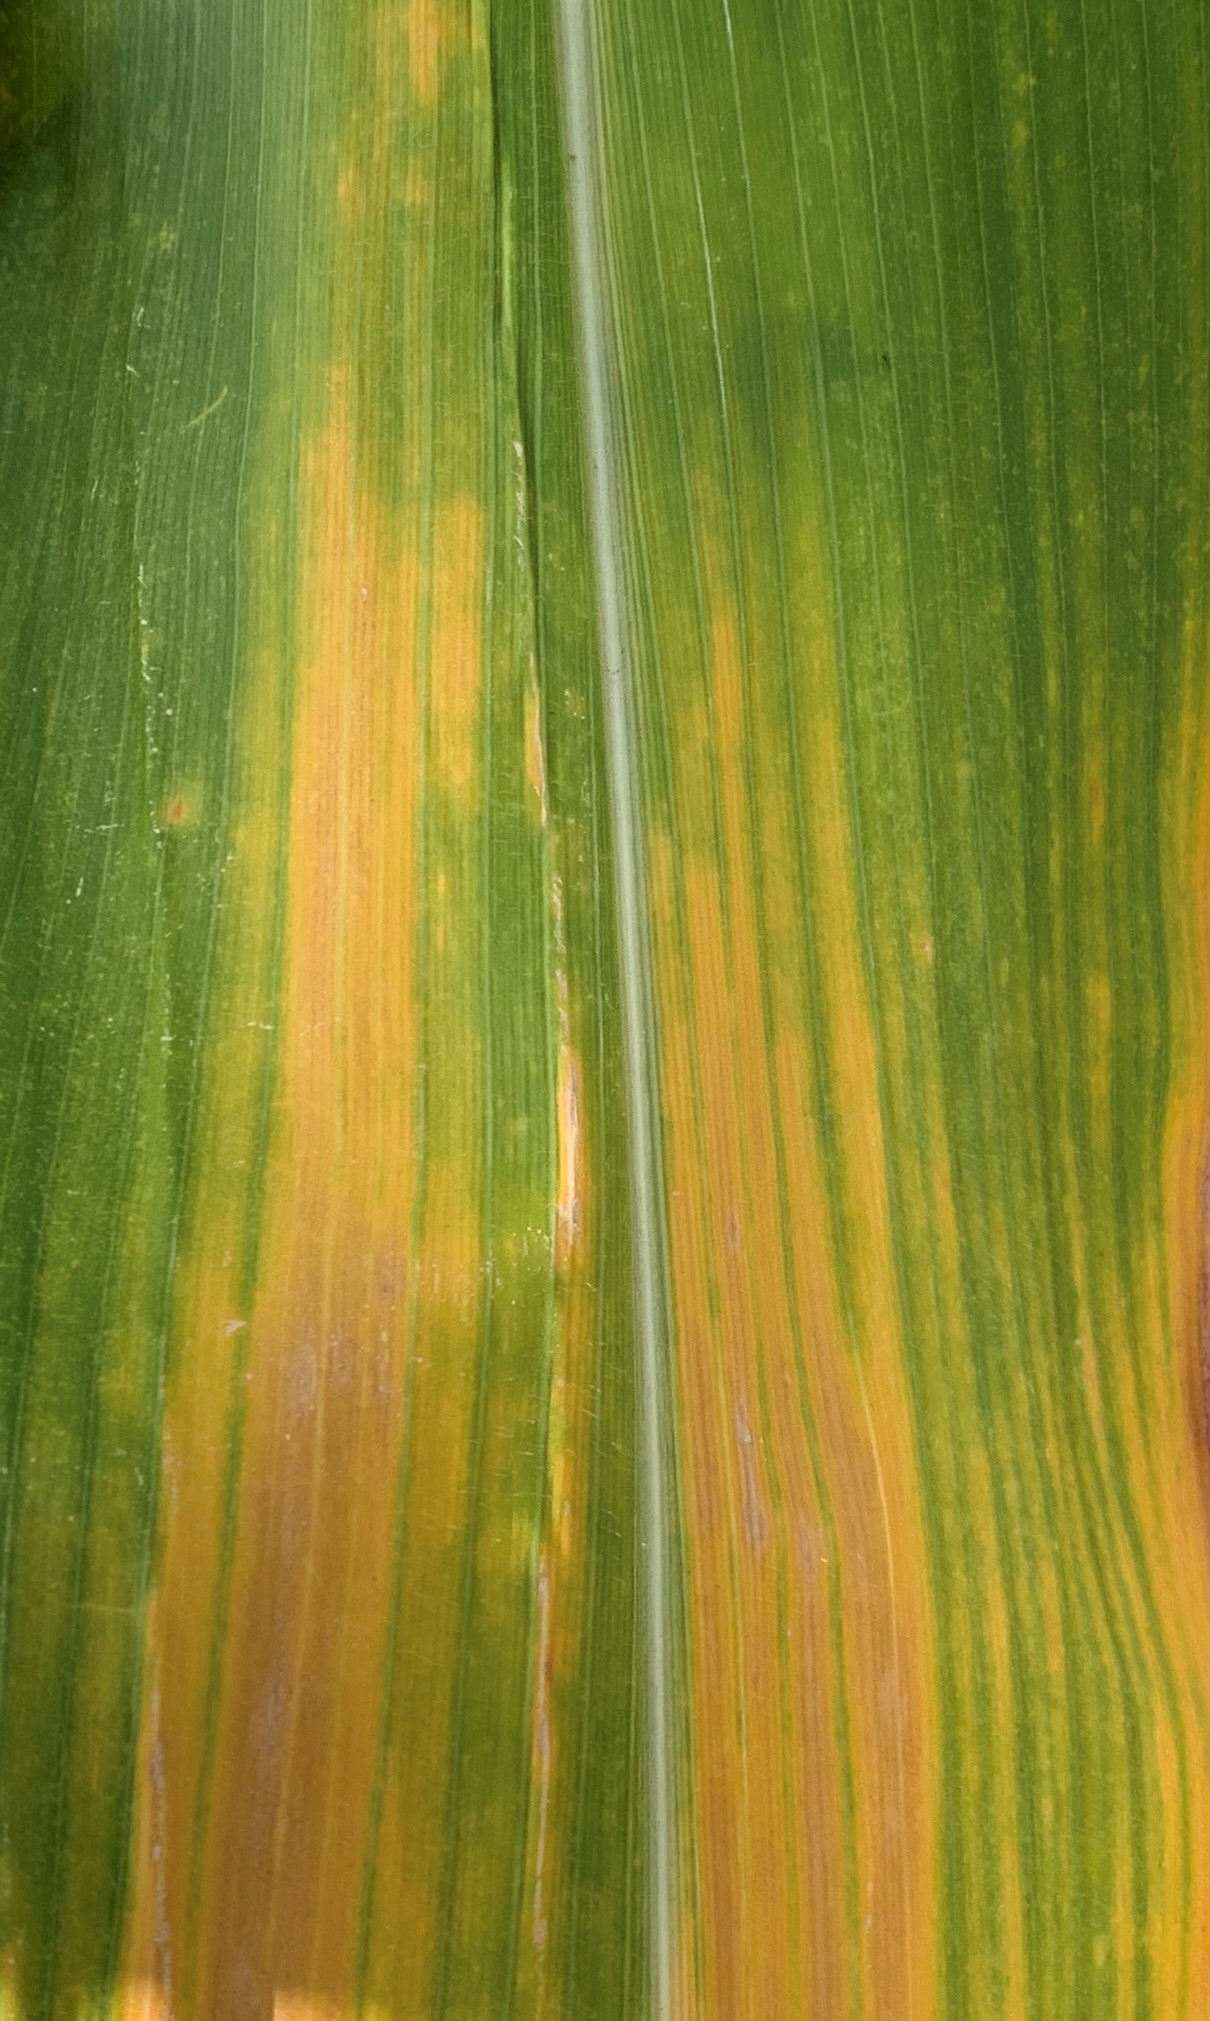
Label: MLN